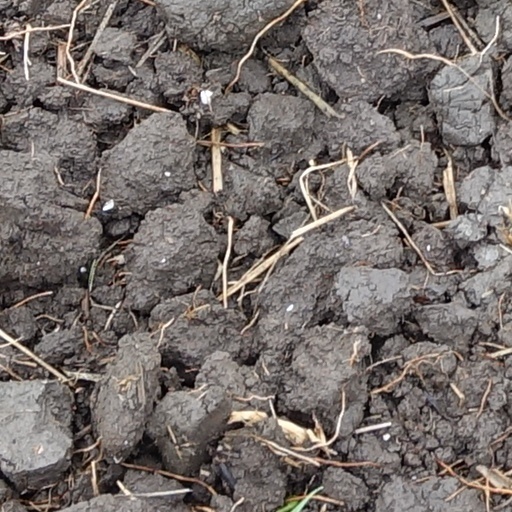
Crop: wheat